Saint Paul School of San Antonio

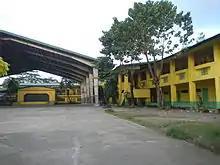
Saint Paul School, the interior

St. Paul School, the first and only Catholic school in San Antonio, Nueva Ecija had its humble beginning in 1969. It was the same year when Bishop Vicente P. Reyes of Cabanatuan requested the Provincial Sisters of St. Paul of Chartres (SPC) to manage the school. The four SPC sisters: Sr. Caritas de St. Paul Sevilla, Sr. Mary Asella Cariaga, Sr. Marie Edissa Conel and Sr. Jeanne de Rossaire Marquez left St. Paul College of Manila to open the first Catholic school in San Antonio. The Superior and College Dean respectively of St. Paul College of San Miguel together with the Provincial Assistant for Education, Rev. Fr. Pedro Balagtas who was then the parish priest of San Antonio had collaboration in preparing the necessary papers and facilities for that school year. From then on, it paved the foundation of St. Paul School. The school opened on June 17, 1969 with 32 kindergarten pupils and 88 students in the first year high school using the old rectory. In 1971, new classrooms were added to accommodate the growing school population. During that time the school had kindergarten, Grades I, and II and the first three years of high school. Grade levels and high school levels were added during each succeeding school year to complete all stages